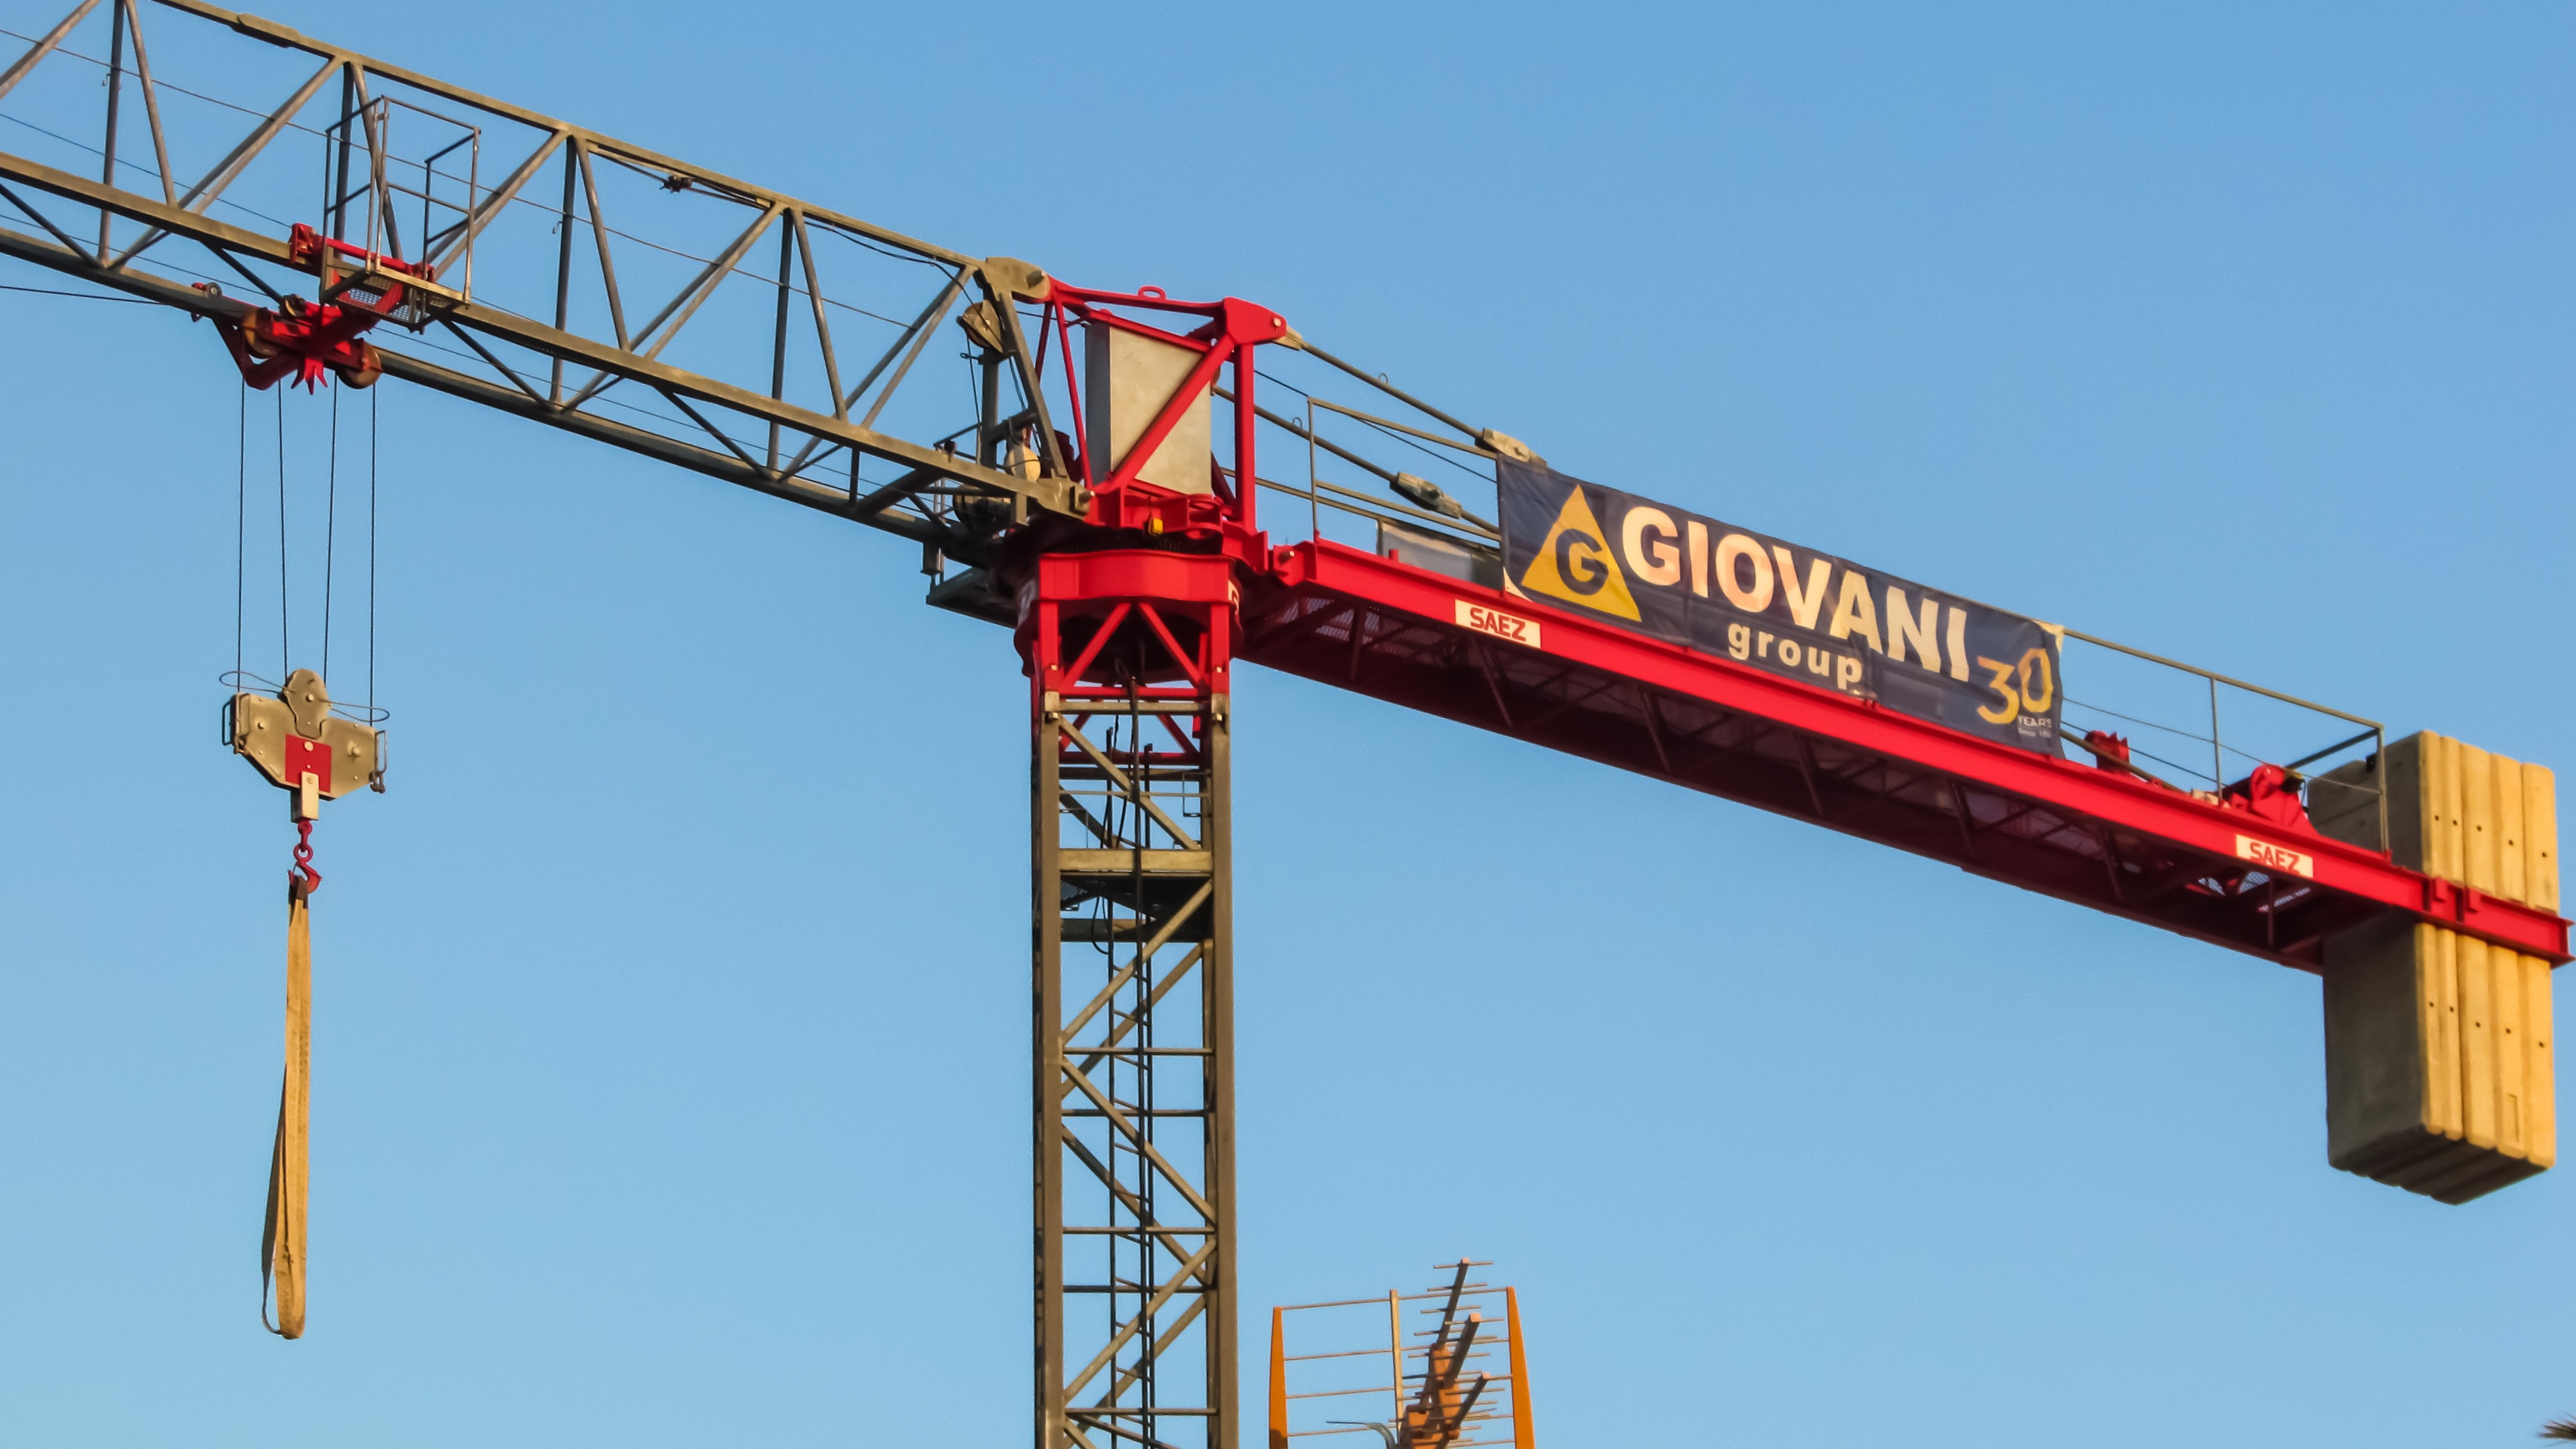
construction, vehicle, amusement park, mast, park, machine, engineering, crane, heavy, lifting, development, construction equipment, amusement ride